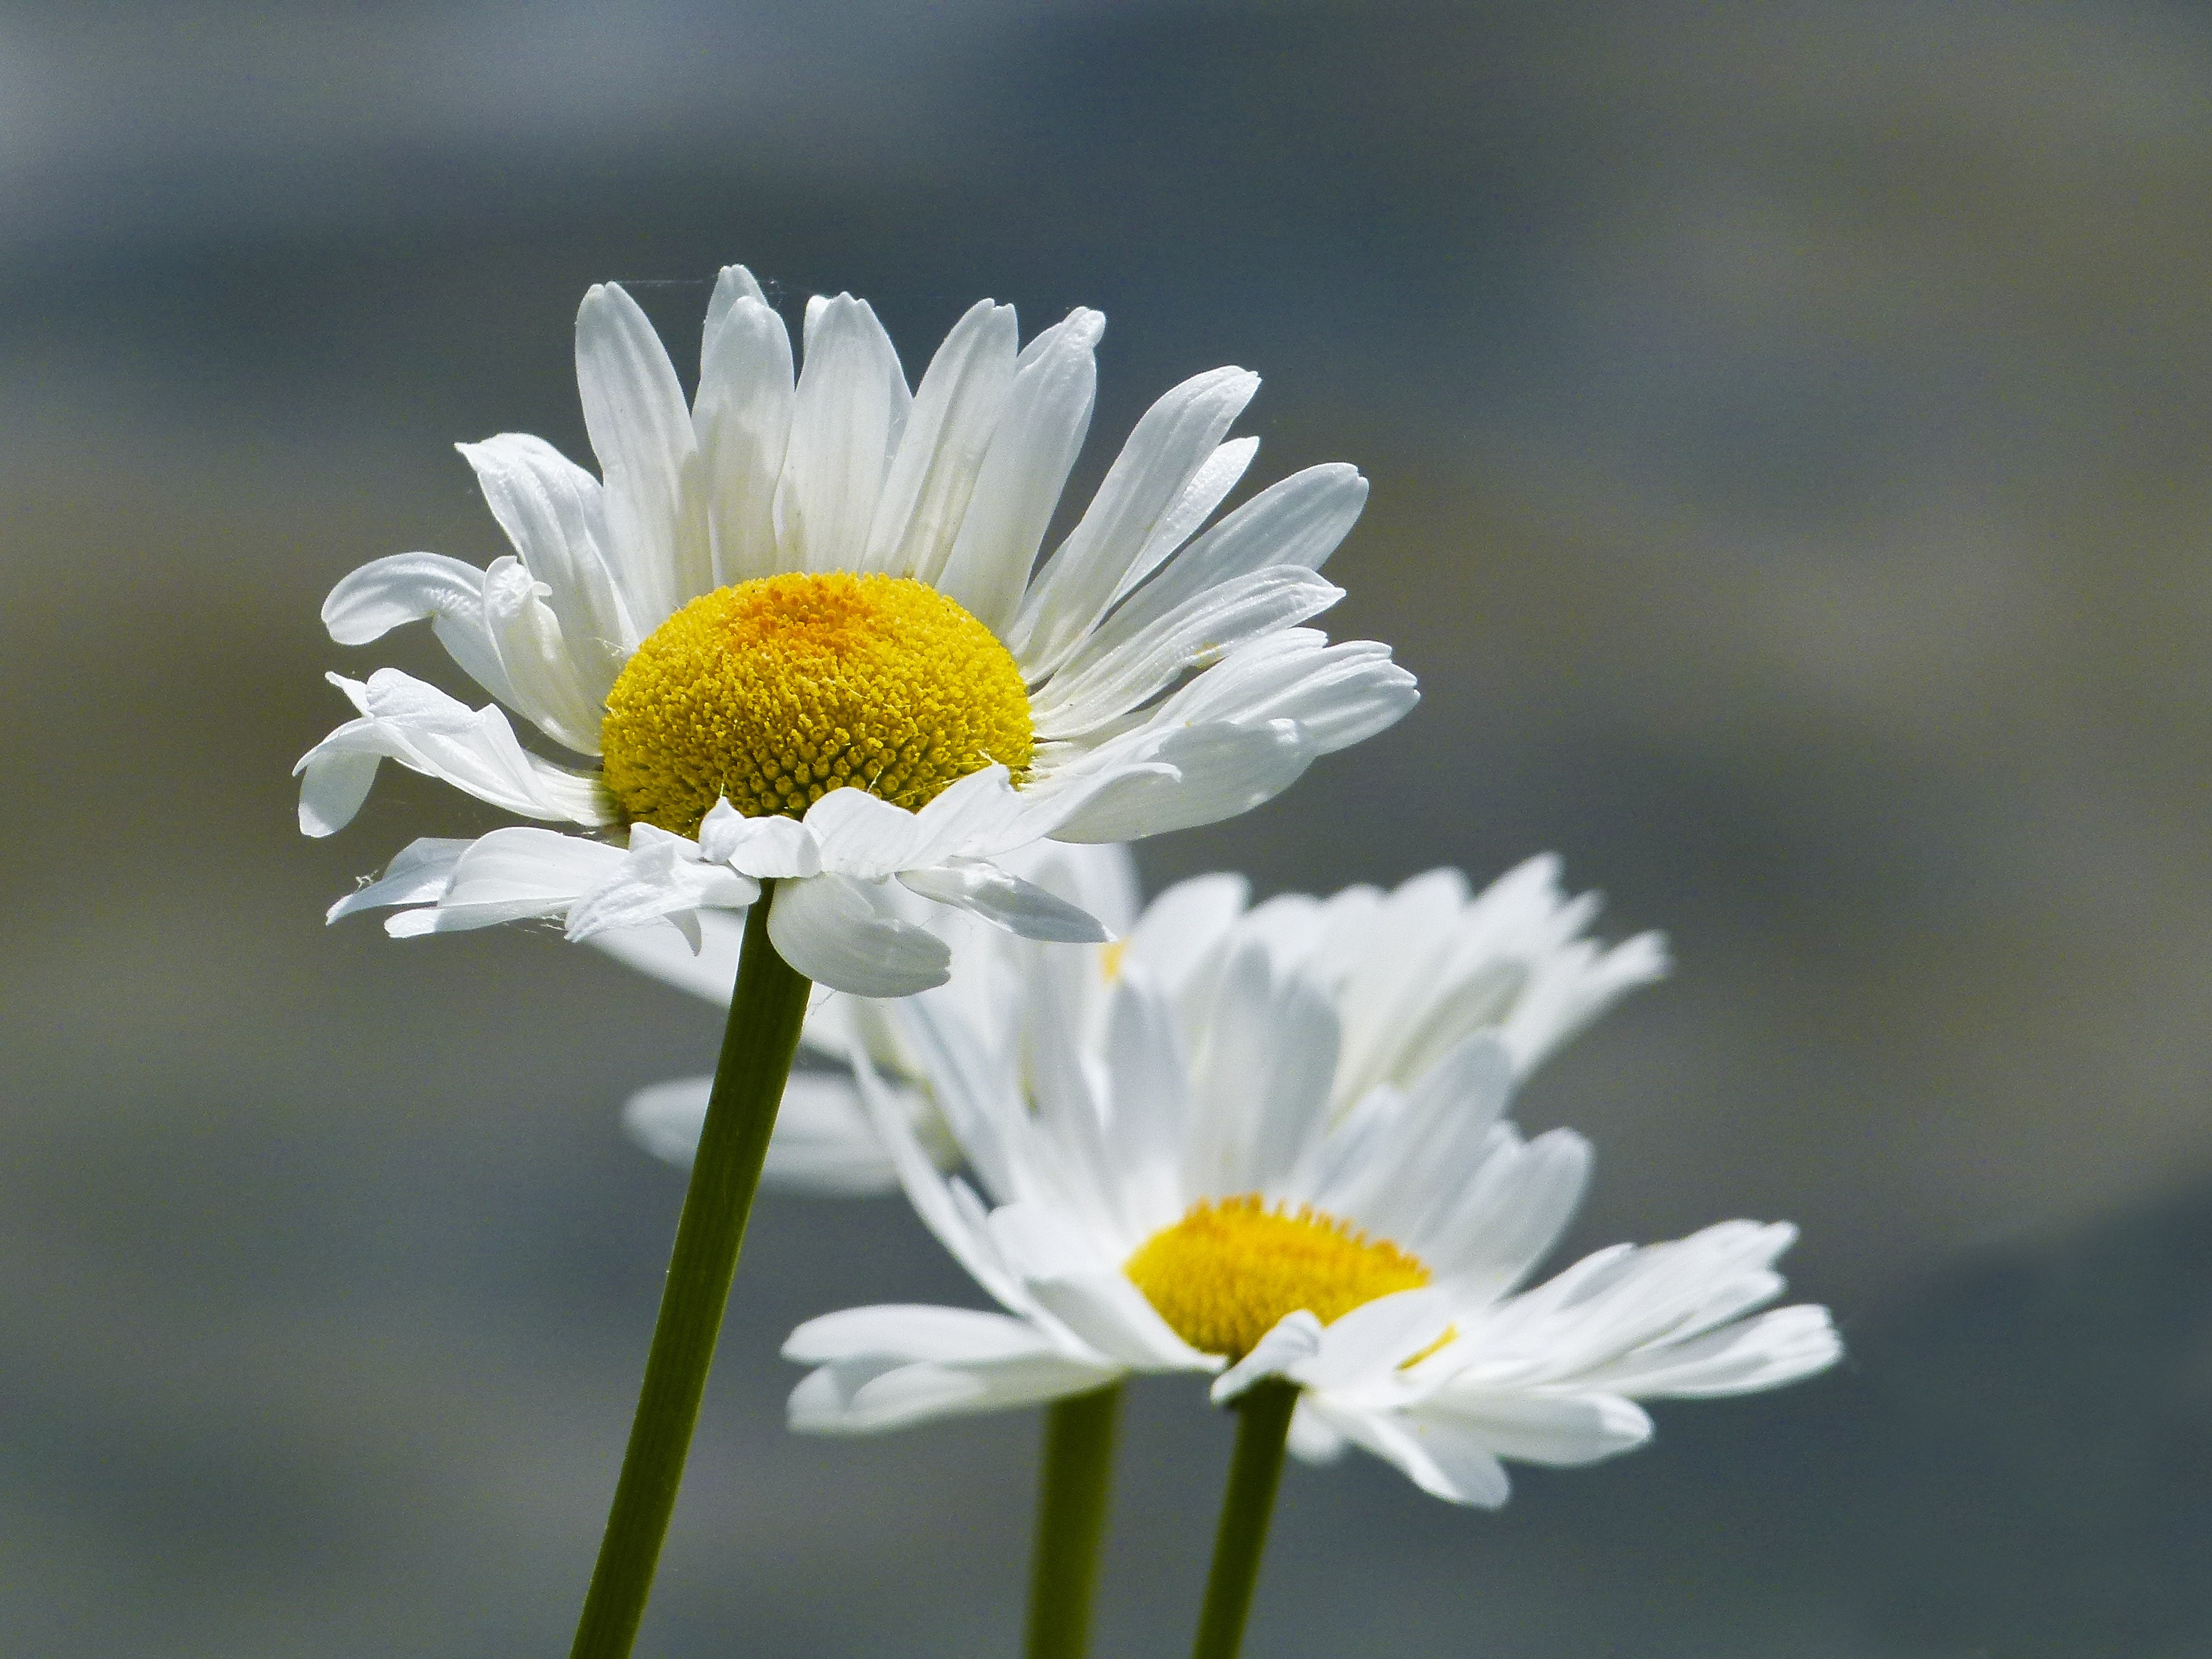
nature, blossom, plant, meadow, flower, petal, daisy, flora, fauna, wildflower, flowers, close up, wild flowers, daisies, cluster, macro photography, flowering plant, daisy family, oxeye daisy, plant stem, land plant, chamaemelum nobile, marguerite daisy